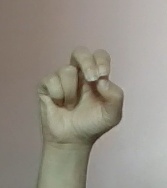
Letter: gaaf